30th Infantry Regiment (United States)

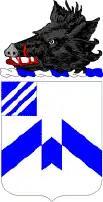
Coat of Arms

The 30th Infantry Regiment is a United States Army infantry regiment. Two battalions are currently active under the United States Army Regimental System; there is no active regimental headquarters, with regimental designation being used only for historical tradition.